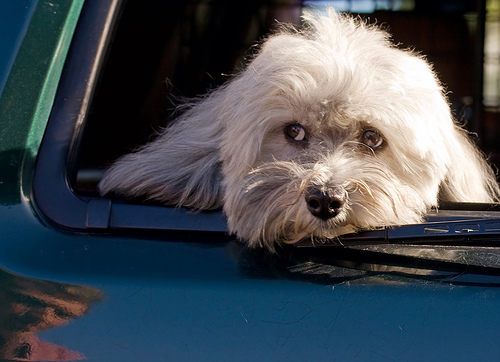
Animal: dog
Breed: havanese